Ferrari Pinin

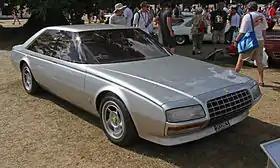

The Ferrari Pinin was a one-off concept car created by Italian-design studio Pininfarina, to celebrate the design studio's 50th anniversary. Discussed by Enzo Ferrari as being turned into a production model, the proposal was dropped and the car remains a singular concept model, the first four-door Ferrari ever built.